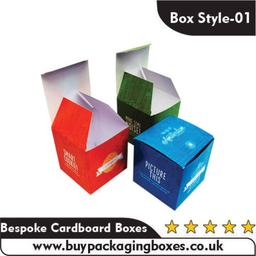
Label: cardboard